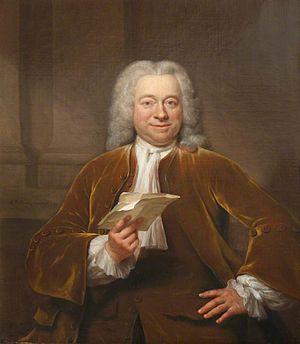
Jacques Philippe d'Orville est un philologue, historien et professeur d'université néerlandais.